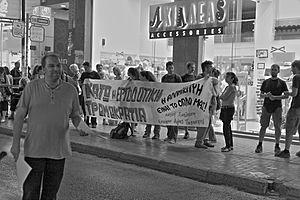
Chalándri est une ville de Grèce située en Attique dans le nord-est de l'agglomération d'Athènes. Après le recensement de 2001, la population de la ville atteint 71 684 habitants et 75 418 d'après l'estimation de 2007.